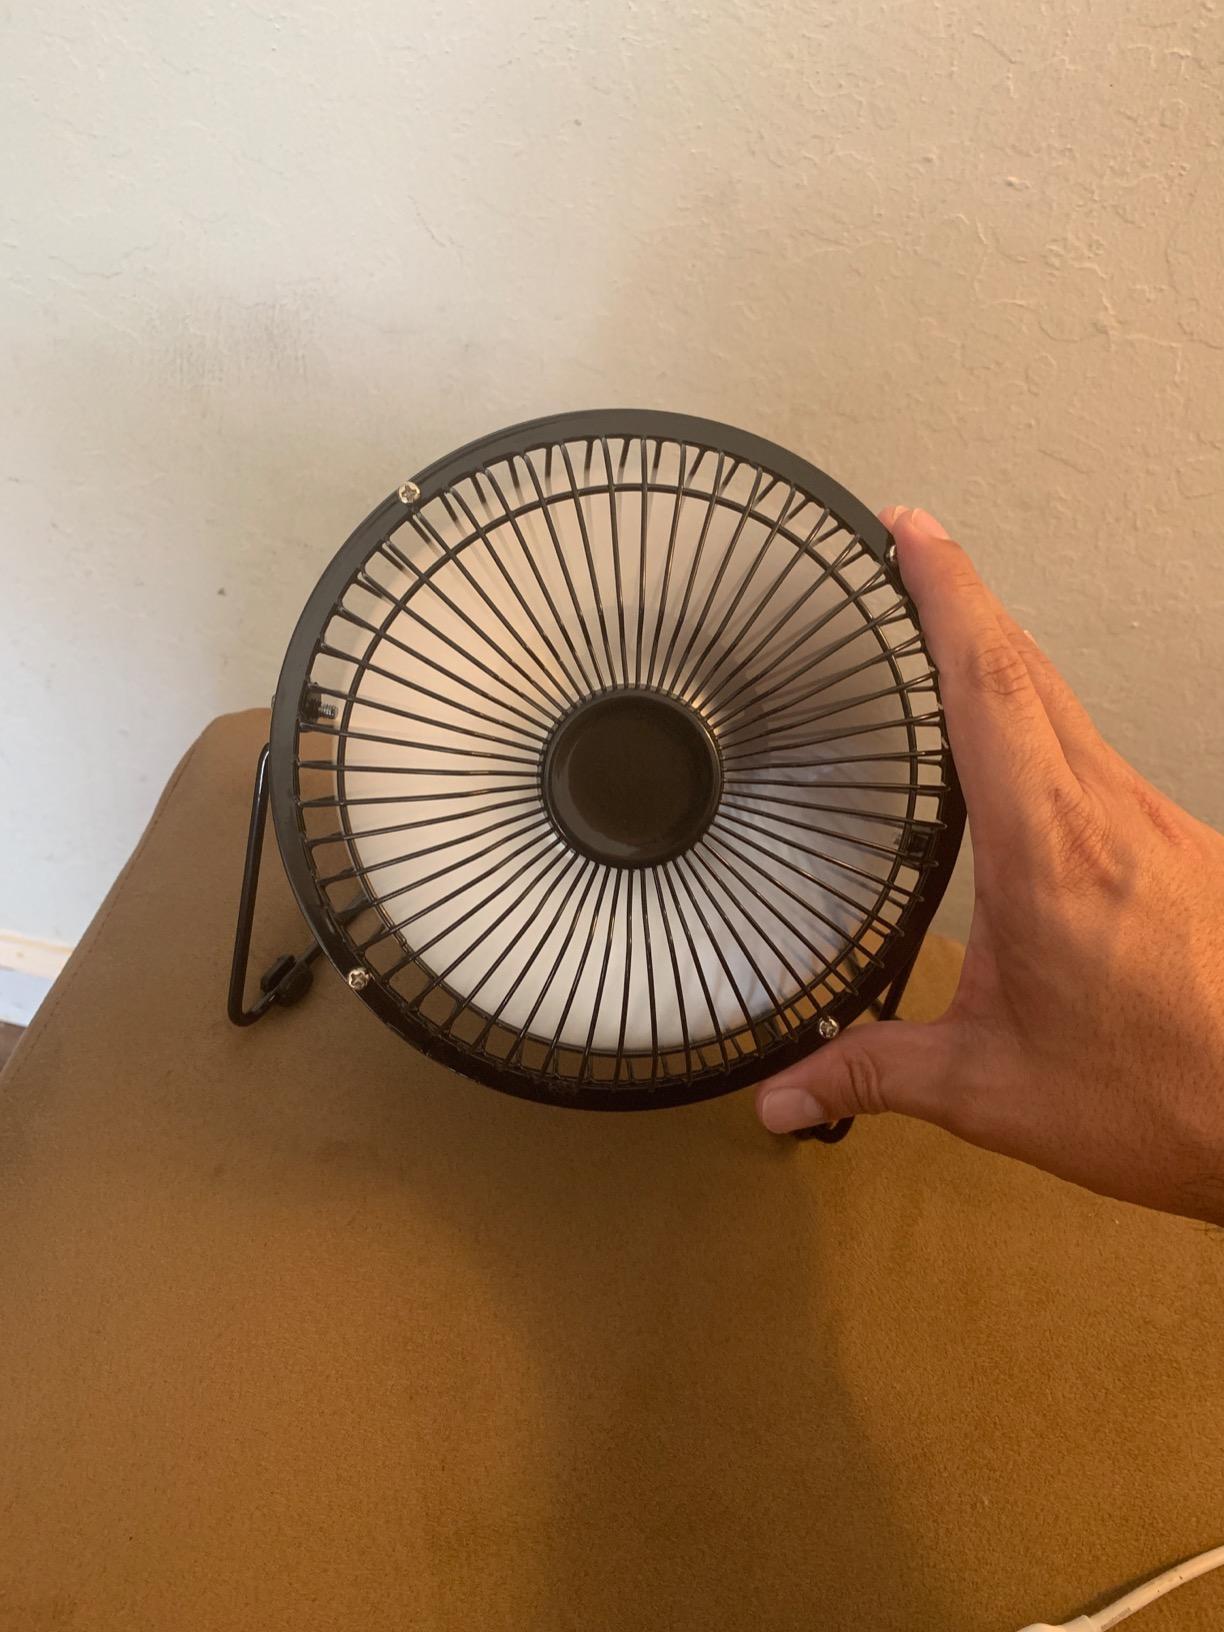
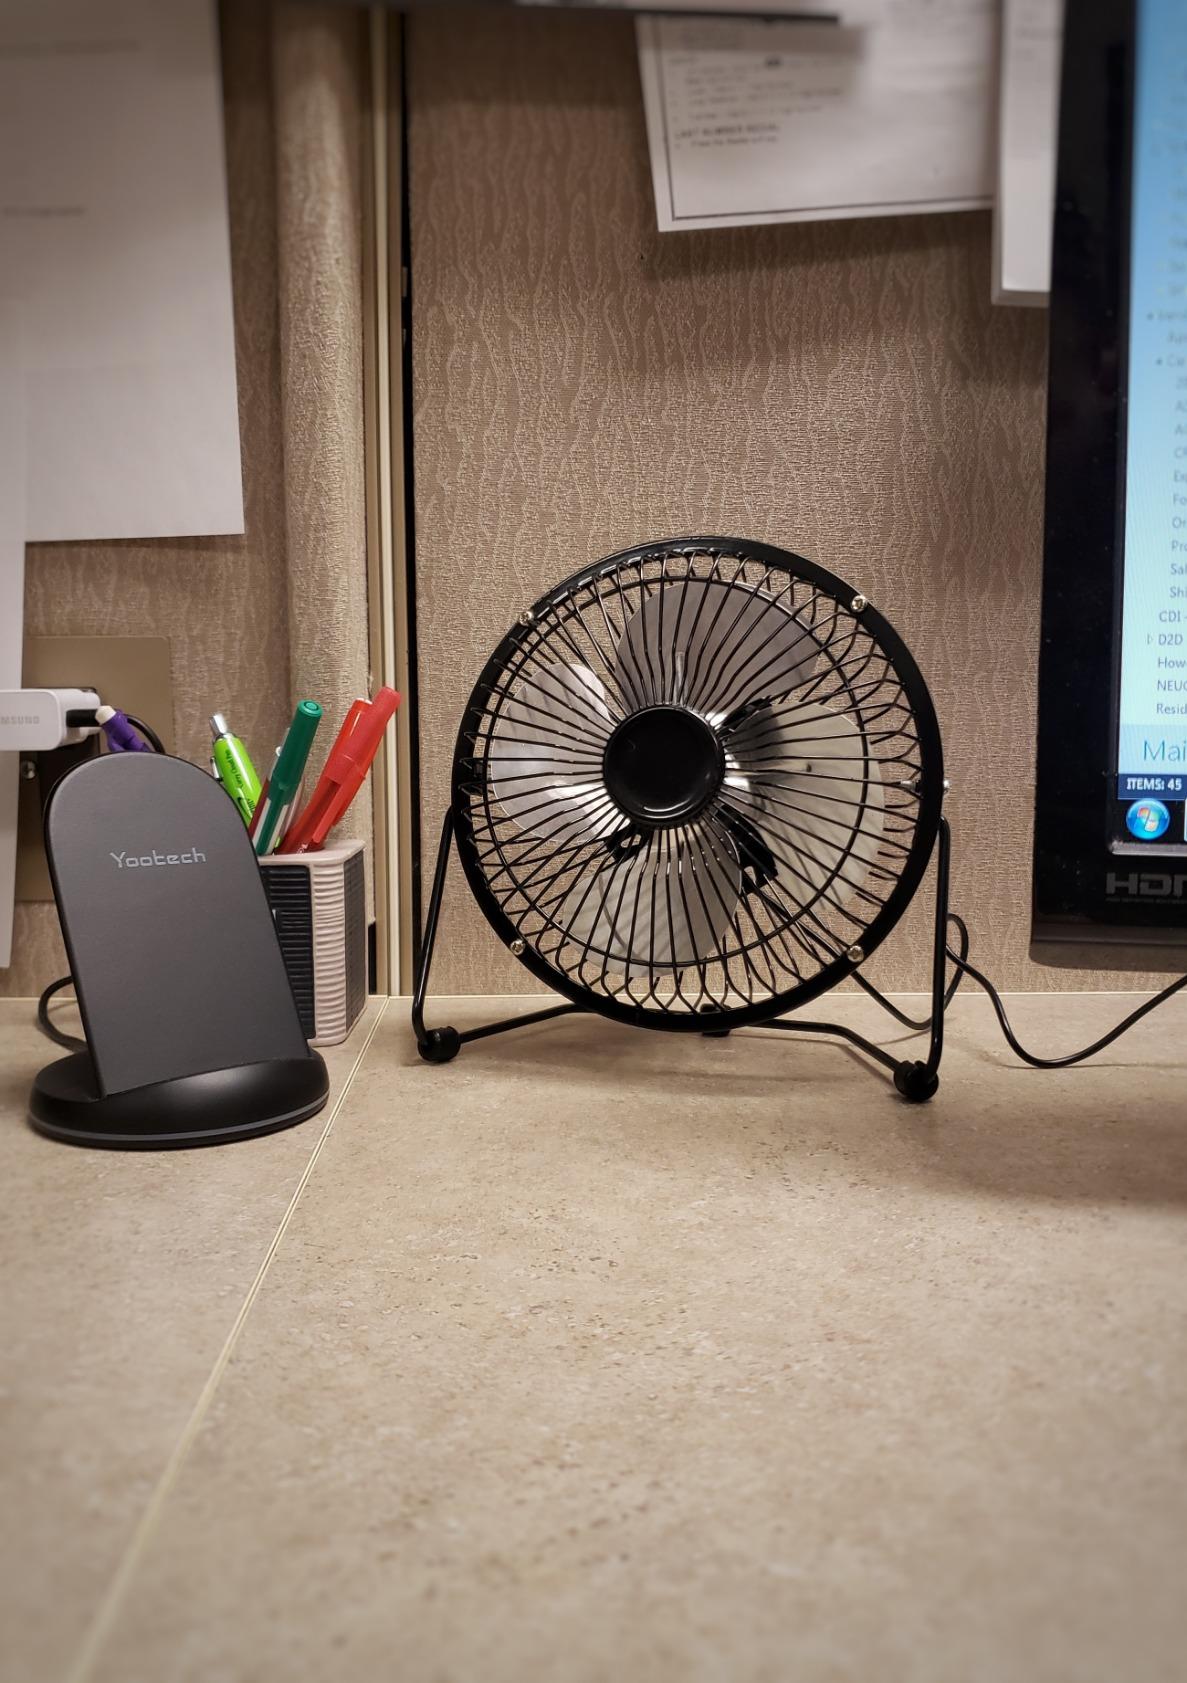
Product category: fan
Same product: yes